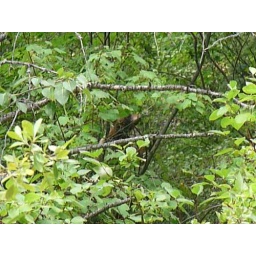
A bear cub eating leaves in a tree along the side of the road along the Going-To-The-Sun Road in Glacier National Park, Montana